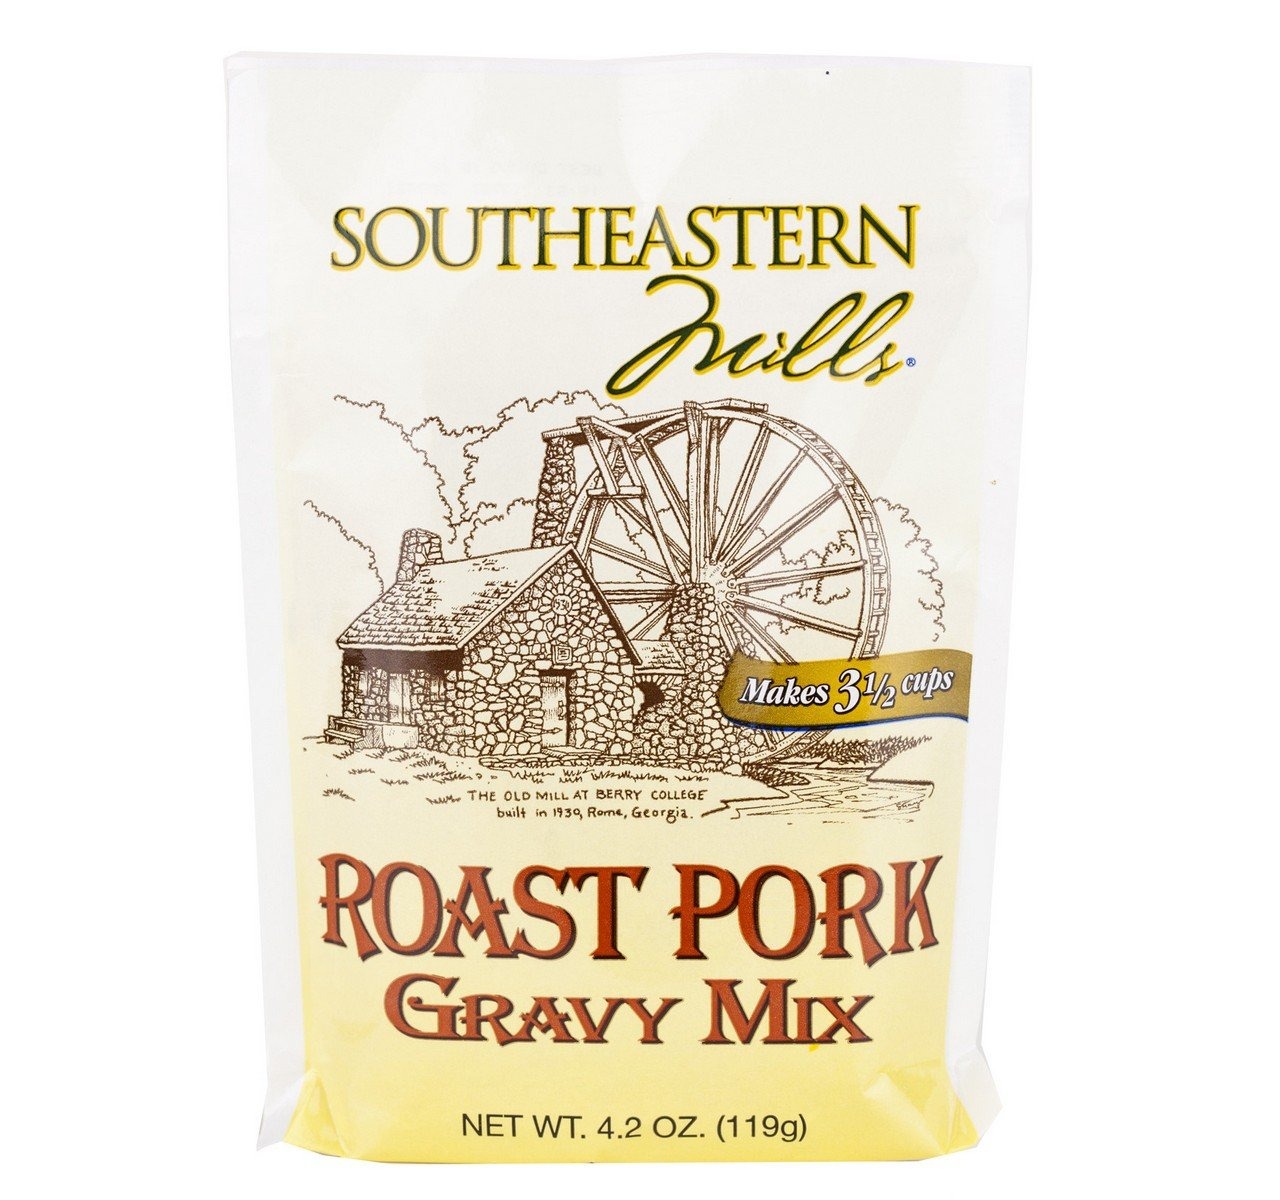
Item Name: Southeastern Mills Roast Pork Gravy Mix, 4.2 Oz. Package (Pack of 4)
Value: 16.8
Unit: Ounce

Price: 21.99